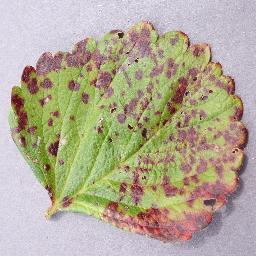
Label: Strawberry___Leaf_scorch